Nishapur

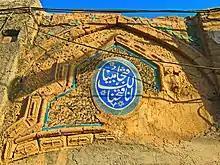
Portal of an old store in 2013, Roofed Bazaar of Nishapur

The city of Nishapur lies on a Holocene alluvial plain on top of the Pleistocene sediments in the southwestern part of the Binalud Mountains. The Binalud Range, running northwest–southeast, is made predominantly of Triassic and Jurassic rocks. On the southern side of the northwestern part of the range there is a section of Eocene rocks that are volcanic in origin. The well-known Nishabur turquoise comes from the weathered and broken trachytes and andesites of the Eocene volcanic rocks of this part of the mountain range. The main turquoise mines are situated about 50 kilometers northwest of the city of Nishapur in the foothills of the Binalud Range.